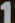
Number: 1